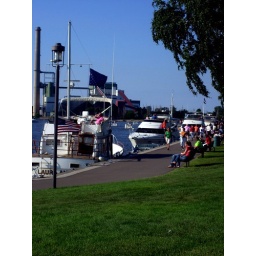
Boats tied off on the wall of the river in Grand Haven, Michigan.